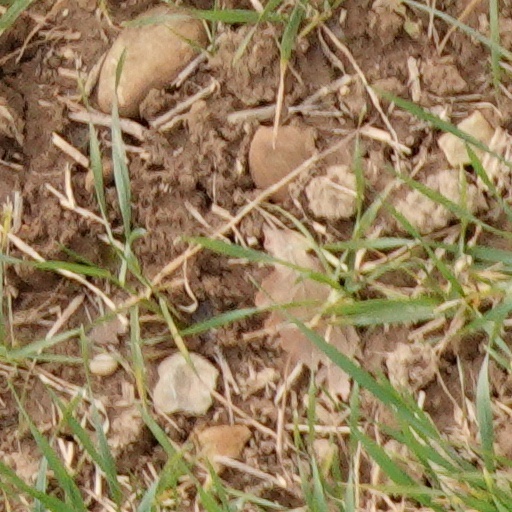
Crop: wheat